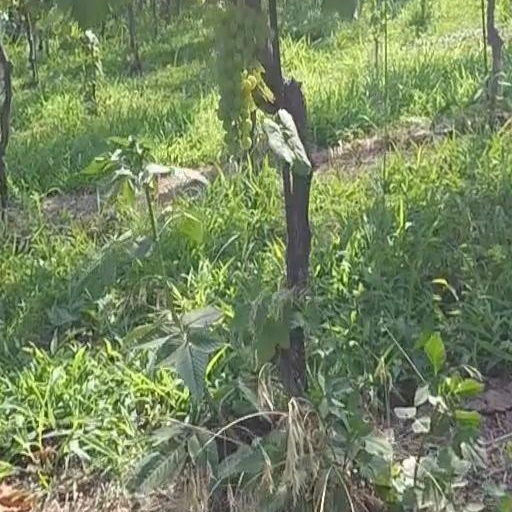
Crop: grape